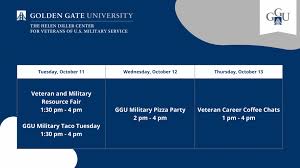
Label: D-30